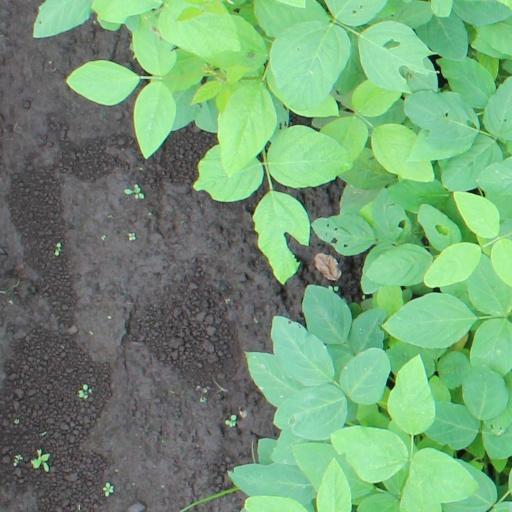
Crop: soybean